Marko Ahtisaari

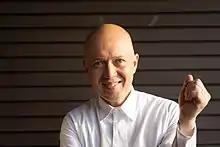
Marko Ahtisaari by Joi Ito in 2013

Marko Ahtisaari (born 6 February 1969 in Helsinki, Finland) is a Finnish technology entrepreneur and musician. Ahtisaari has been CEO and co-founder of two technology companies: Dopplr (acquired by Nokia in 2009) and Sync Project (acquired by Bose in 2018). After the acquisition of Dopplr, Ahtisaari was executive vice president of Design at Nokia and later a Director's Fellow at the MIT Media Lab. He is a composer, bassist and singer in the band Construction.